John Hubbard (admiral)

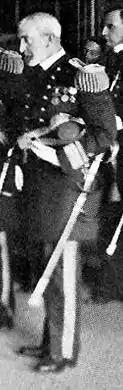
Rear Admiral John Hubbard in Tokyo, Japan, in January 1910, during his tour as Commander, Third Division, United States Pacific Fleet.

Rear Admiral John Hubbard (19 May 1849 – 30 May 1932) was an officer in the United States Navy. He fought in the Spanish–American War, played a prominent role in the independence of Panama from Colombia in 1903, and served as Commander-in-Chief of the United States Asiatic Fleet.